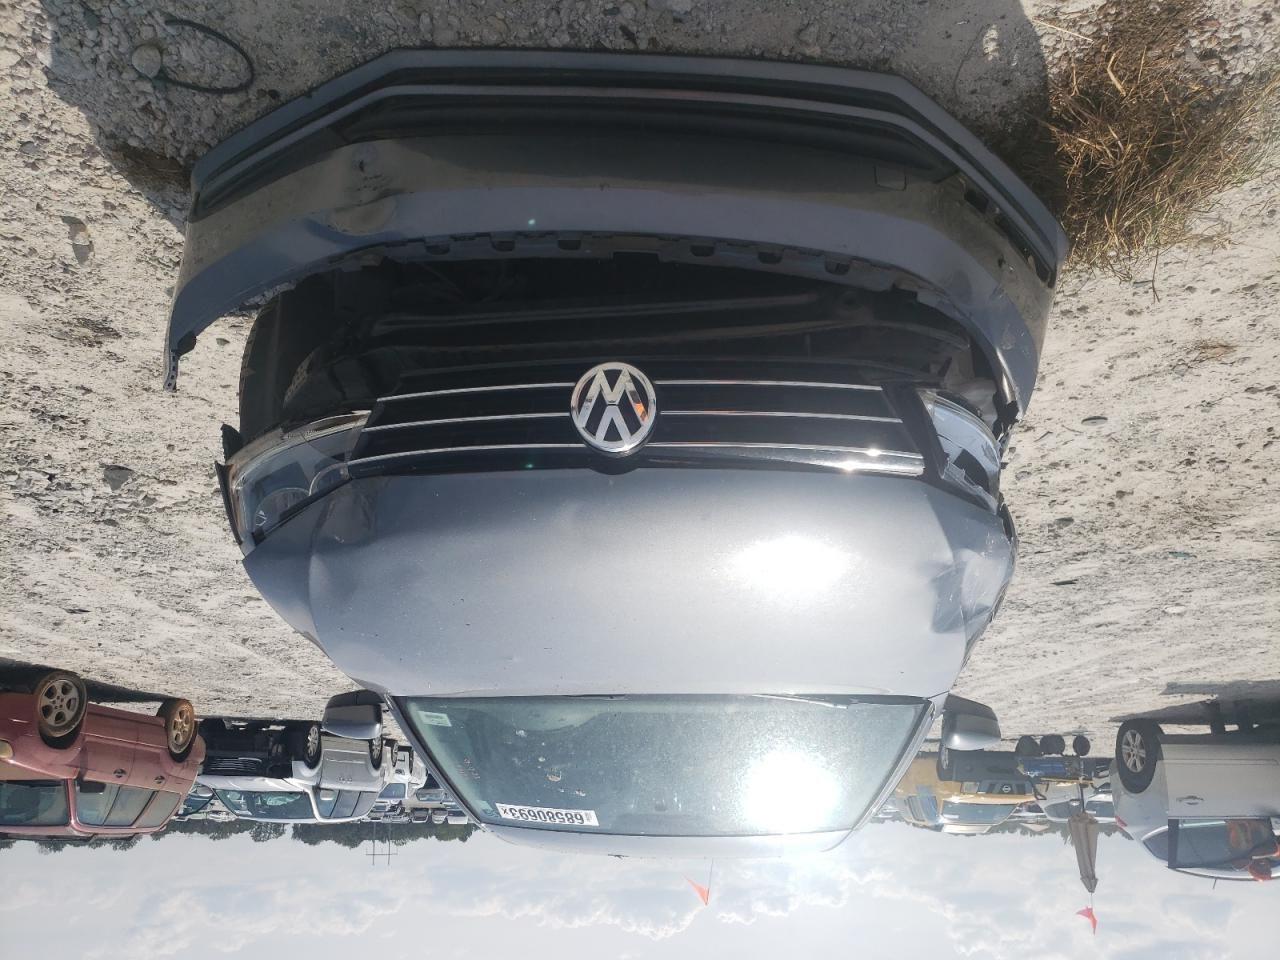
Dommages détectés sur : plaque d'immatriculation avant, pare-choc avant, feu avant droit, capot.
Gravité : majeur